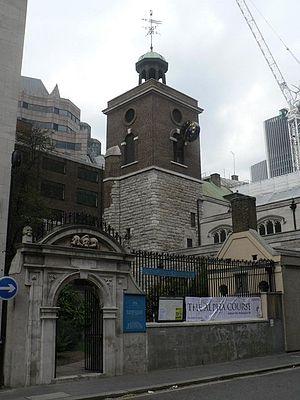
Tower est le nom de l'un des 25 wards de la Cité de Londres. Il doit son nom au fait qu'il se trouve à proximité de la Tour de Londres.